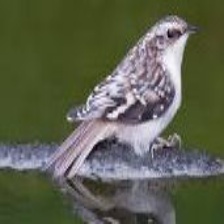
Species: BROWN CREPPER
Scientific name: CERTHIA AMERICANA